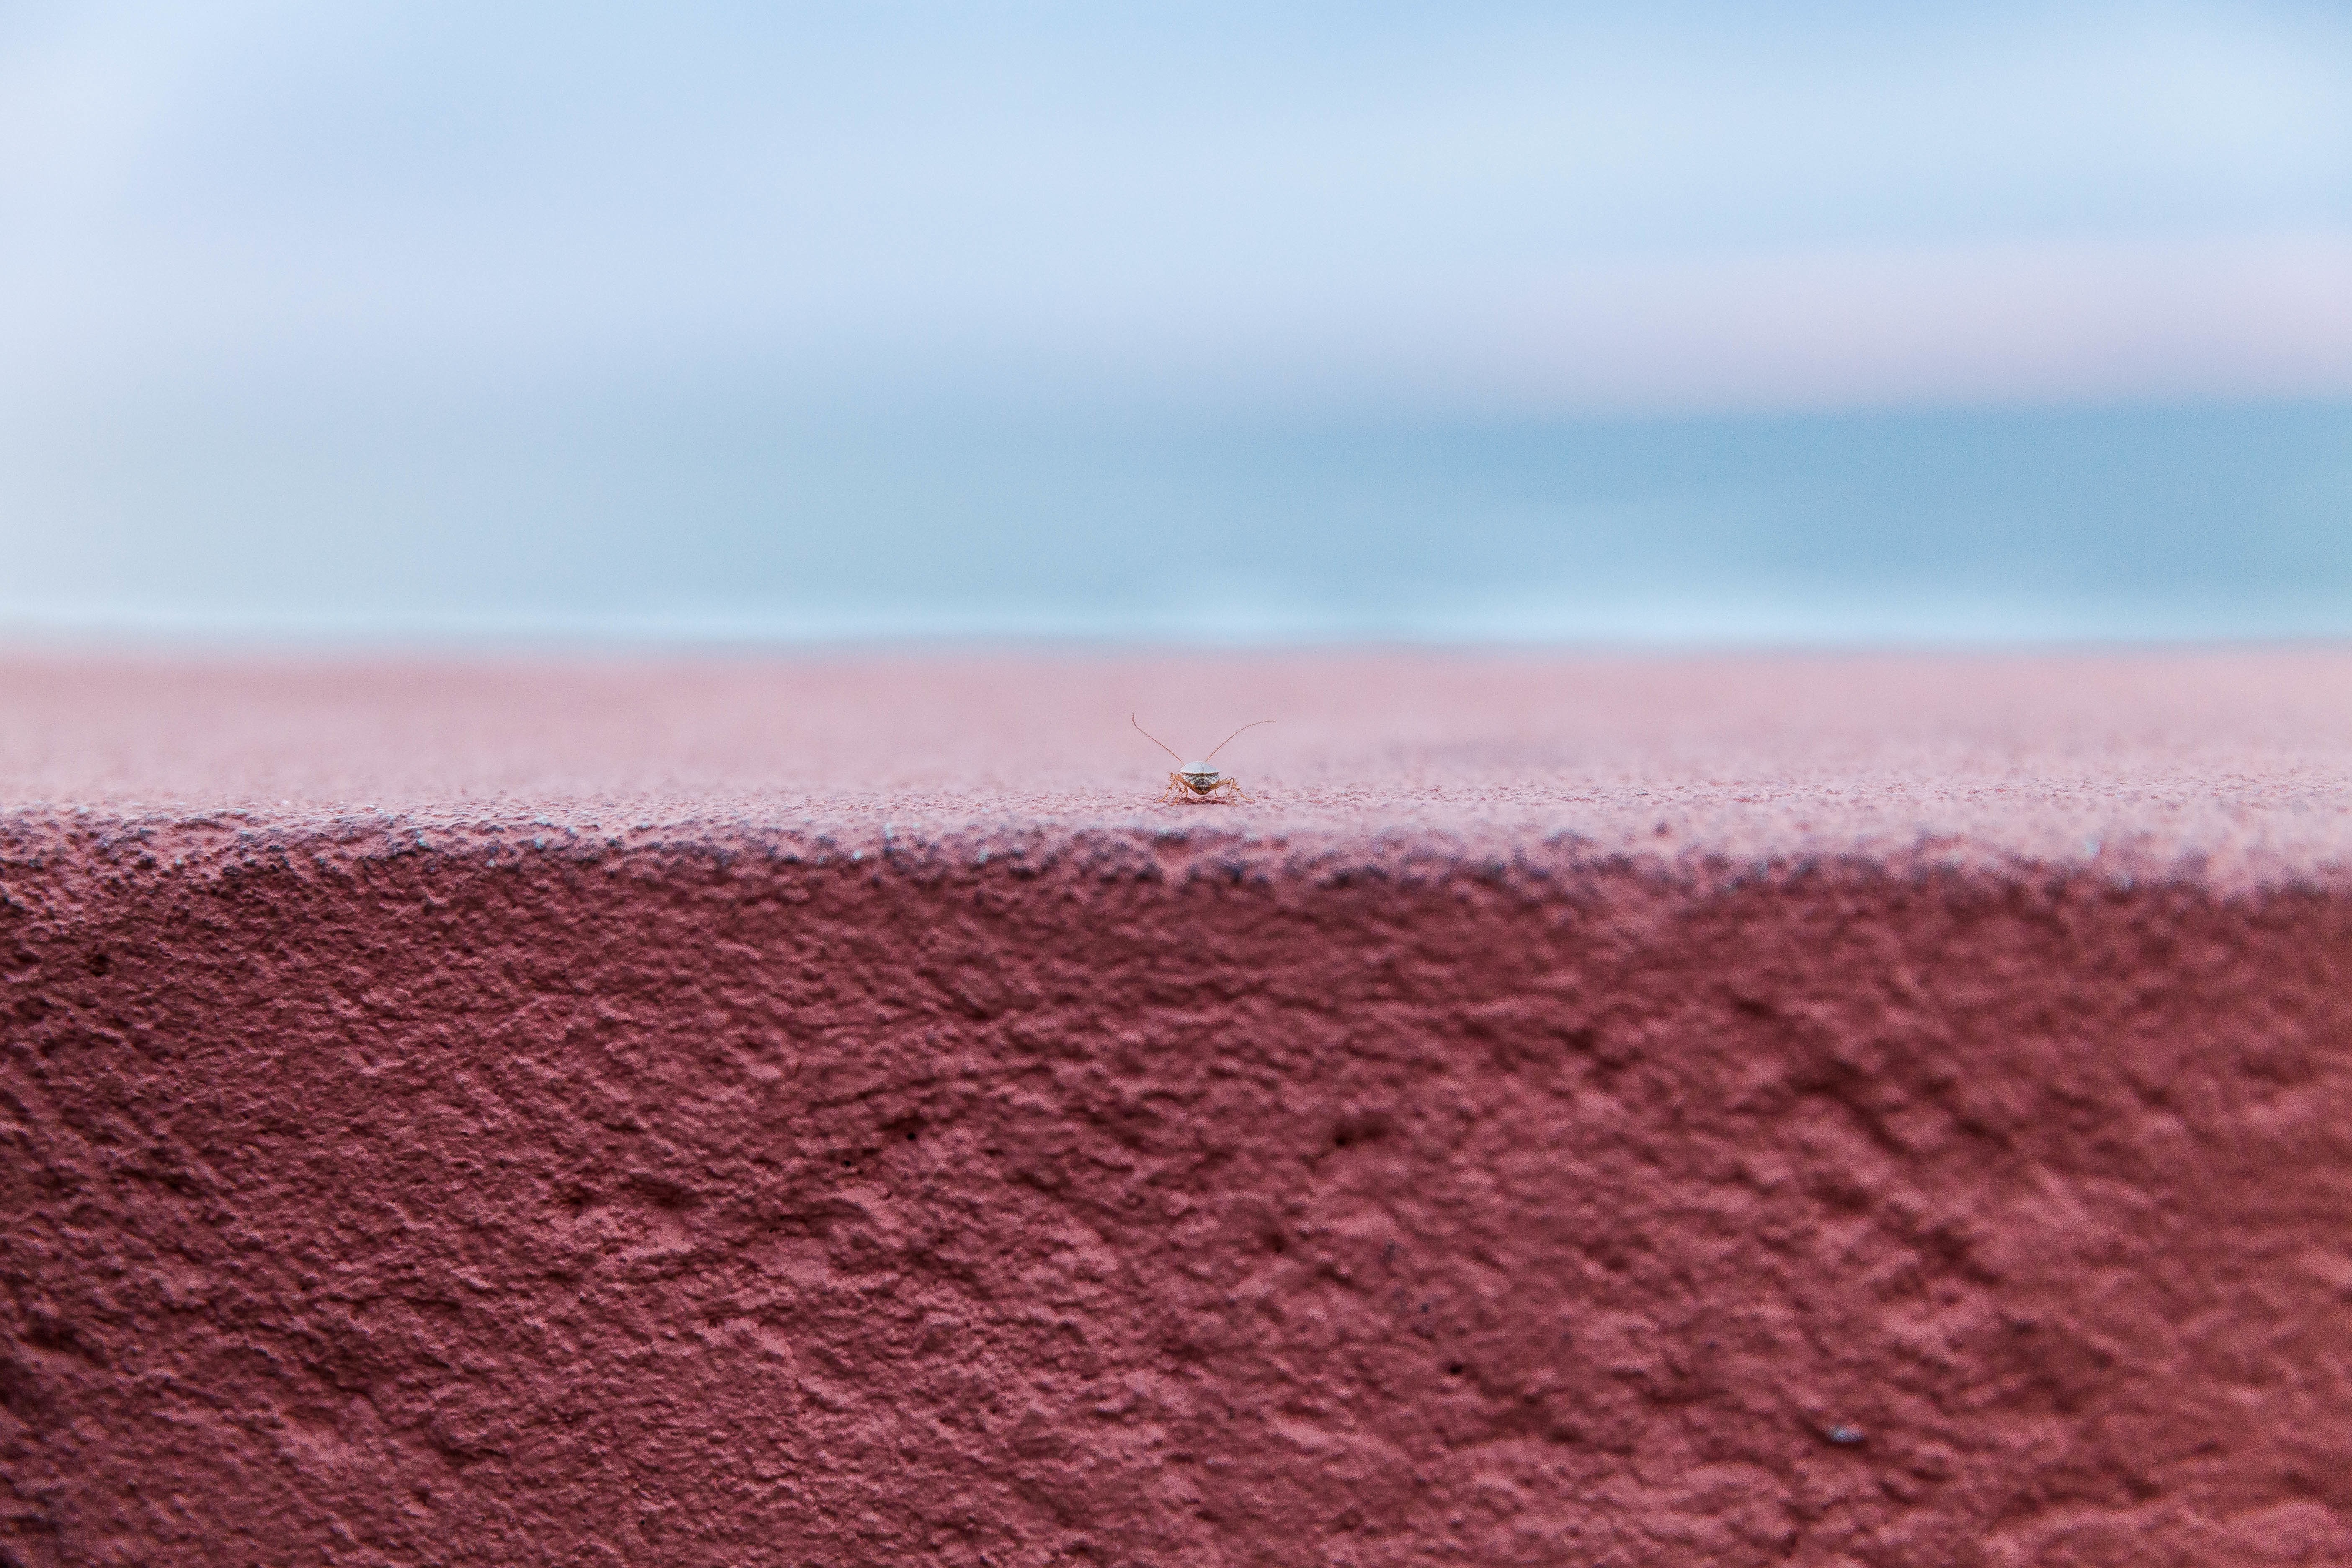
beach, sea, sand, horizon, sky, soil, material